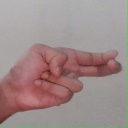
अक्षर: ह